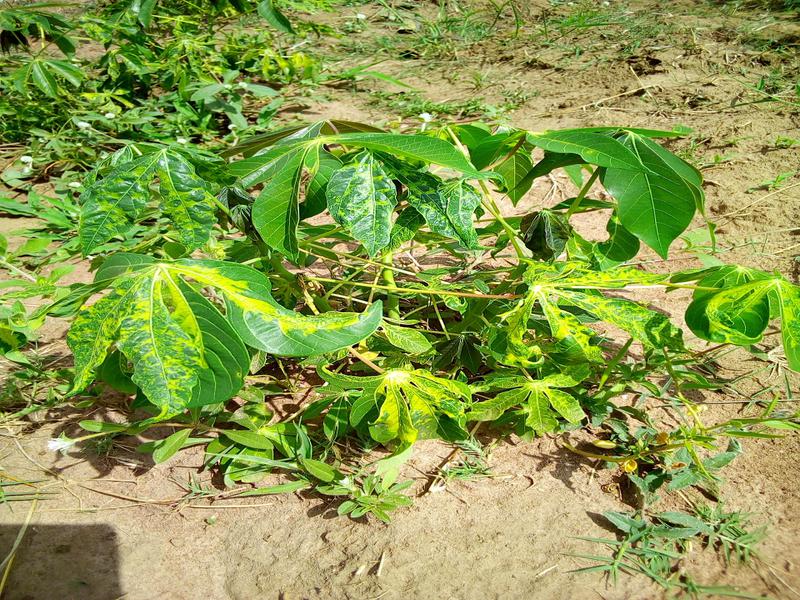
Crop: cassava
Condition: mosaic_disease